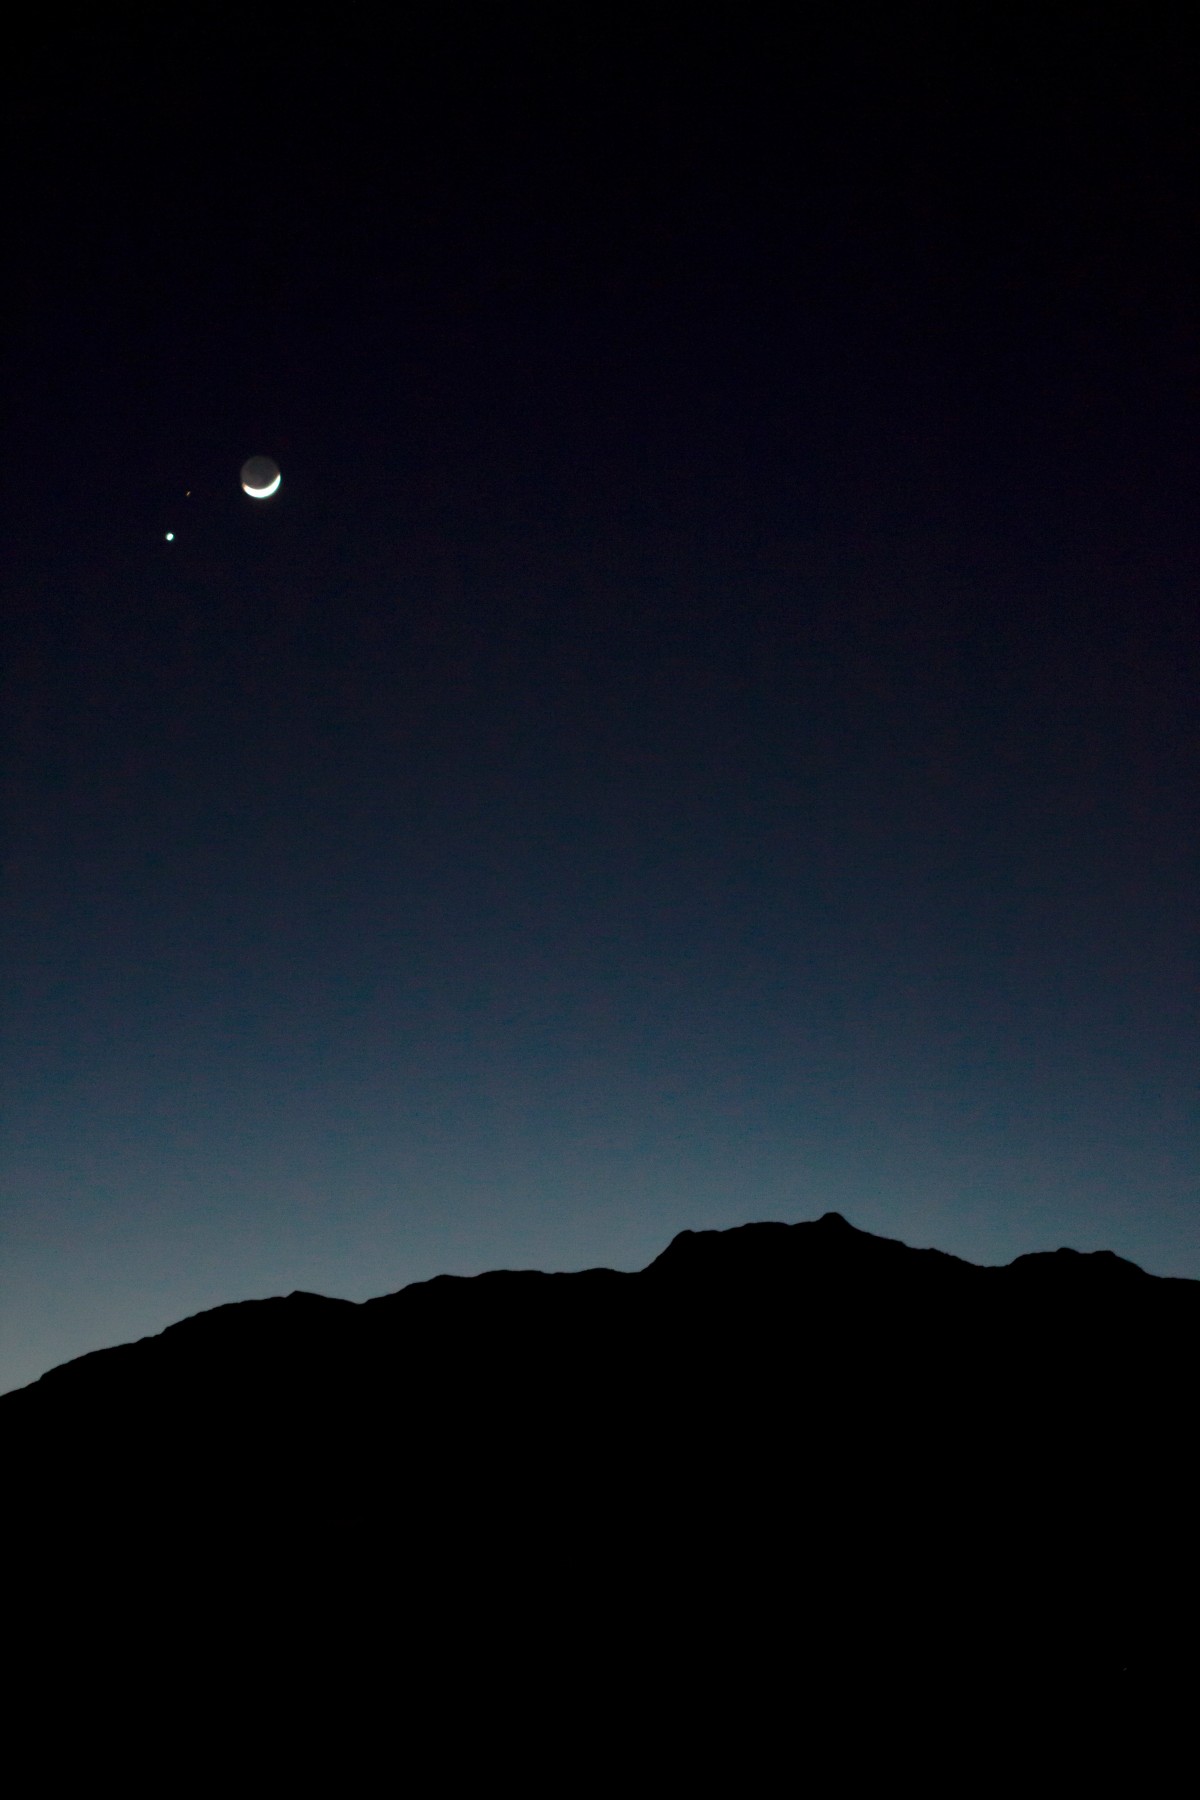
Tags: mountain, light, cloud, sky, night, dawn, dusk, evening, darkness, moon, moonlight, astronomy, crescent, astronomical object, atmospheric phenomenon